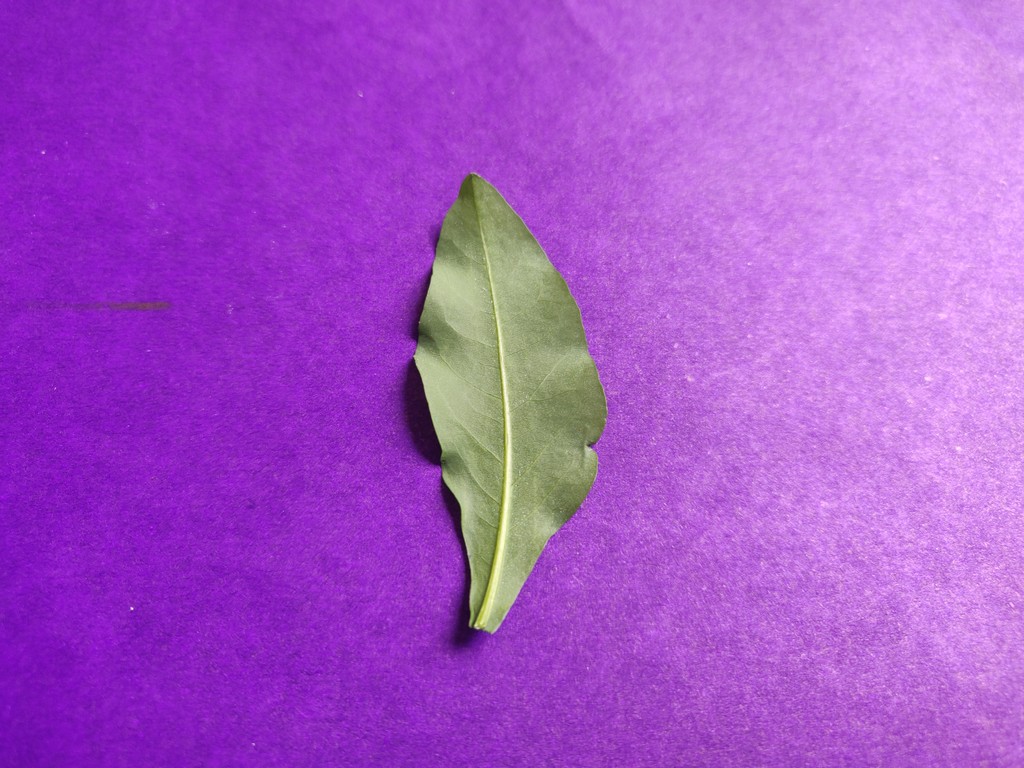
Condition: Healthy
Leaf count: single
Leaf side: back